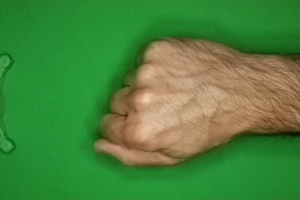
Label: rock